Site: brandenburg
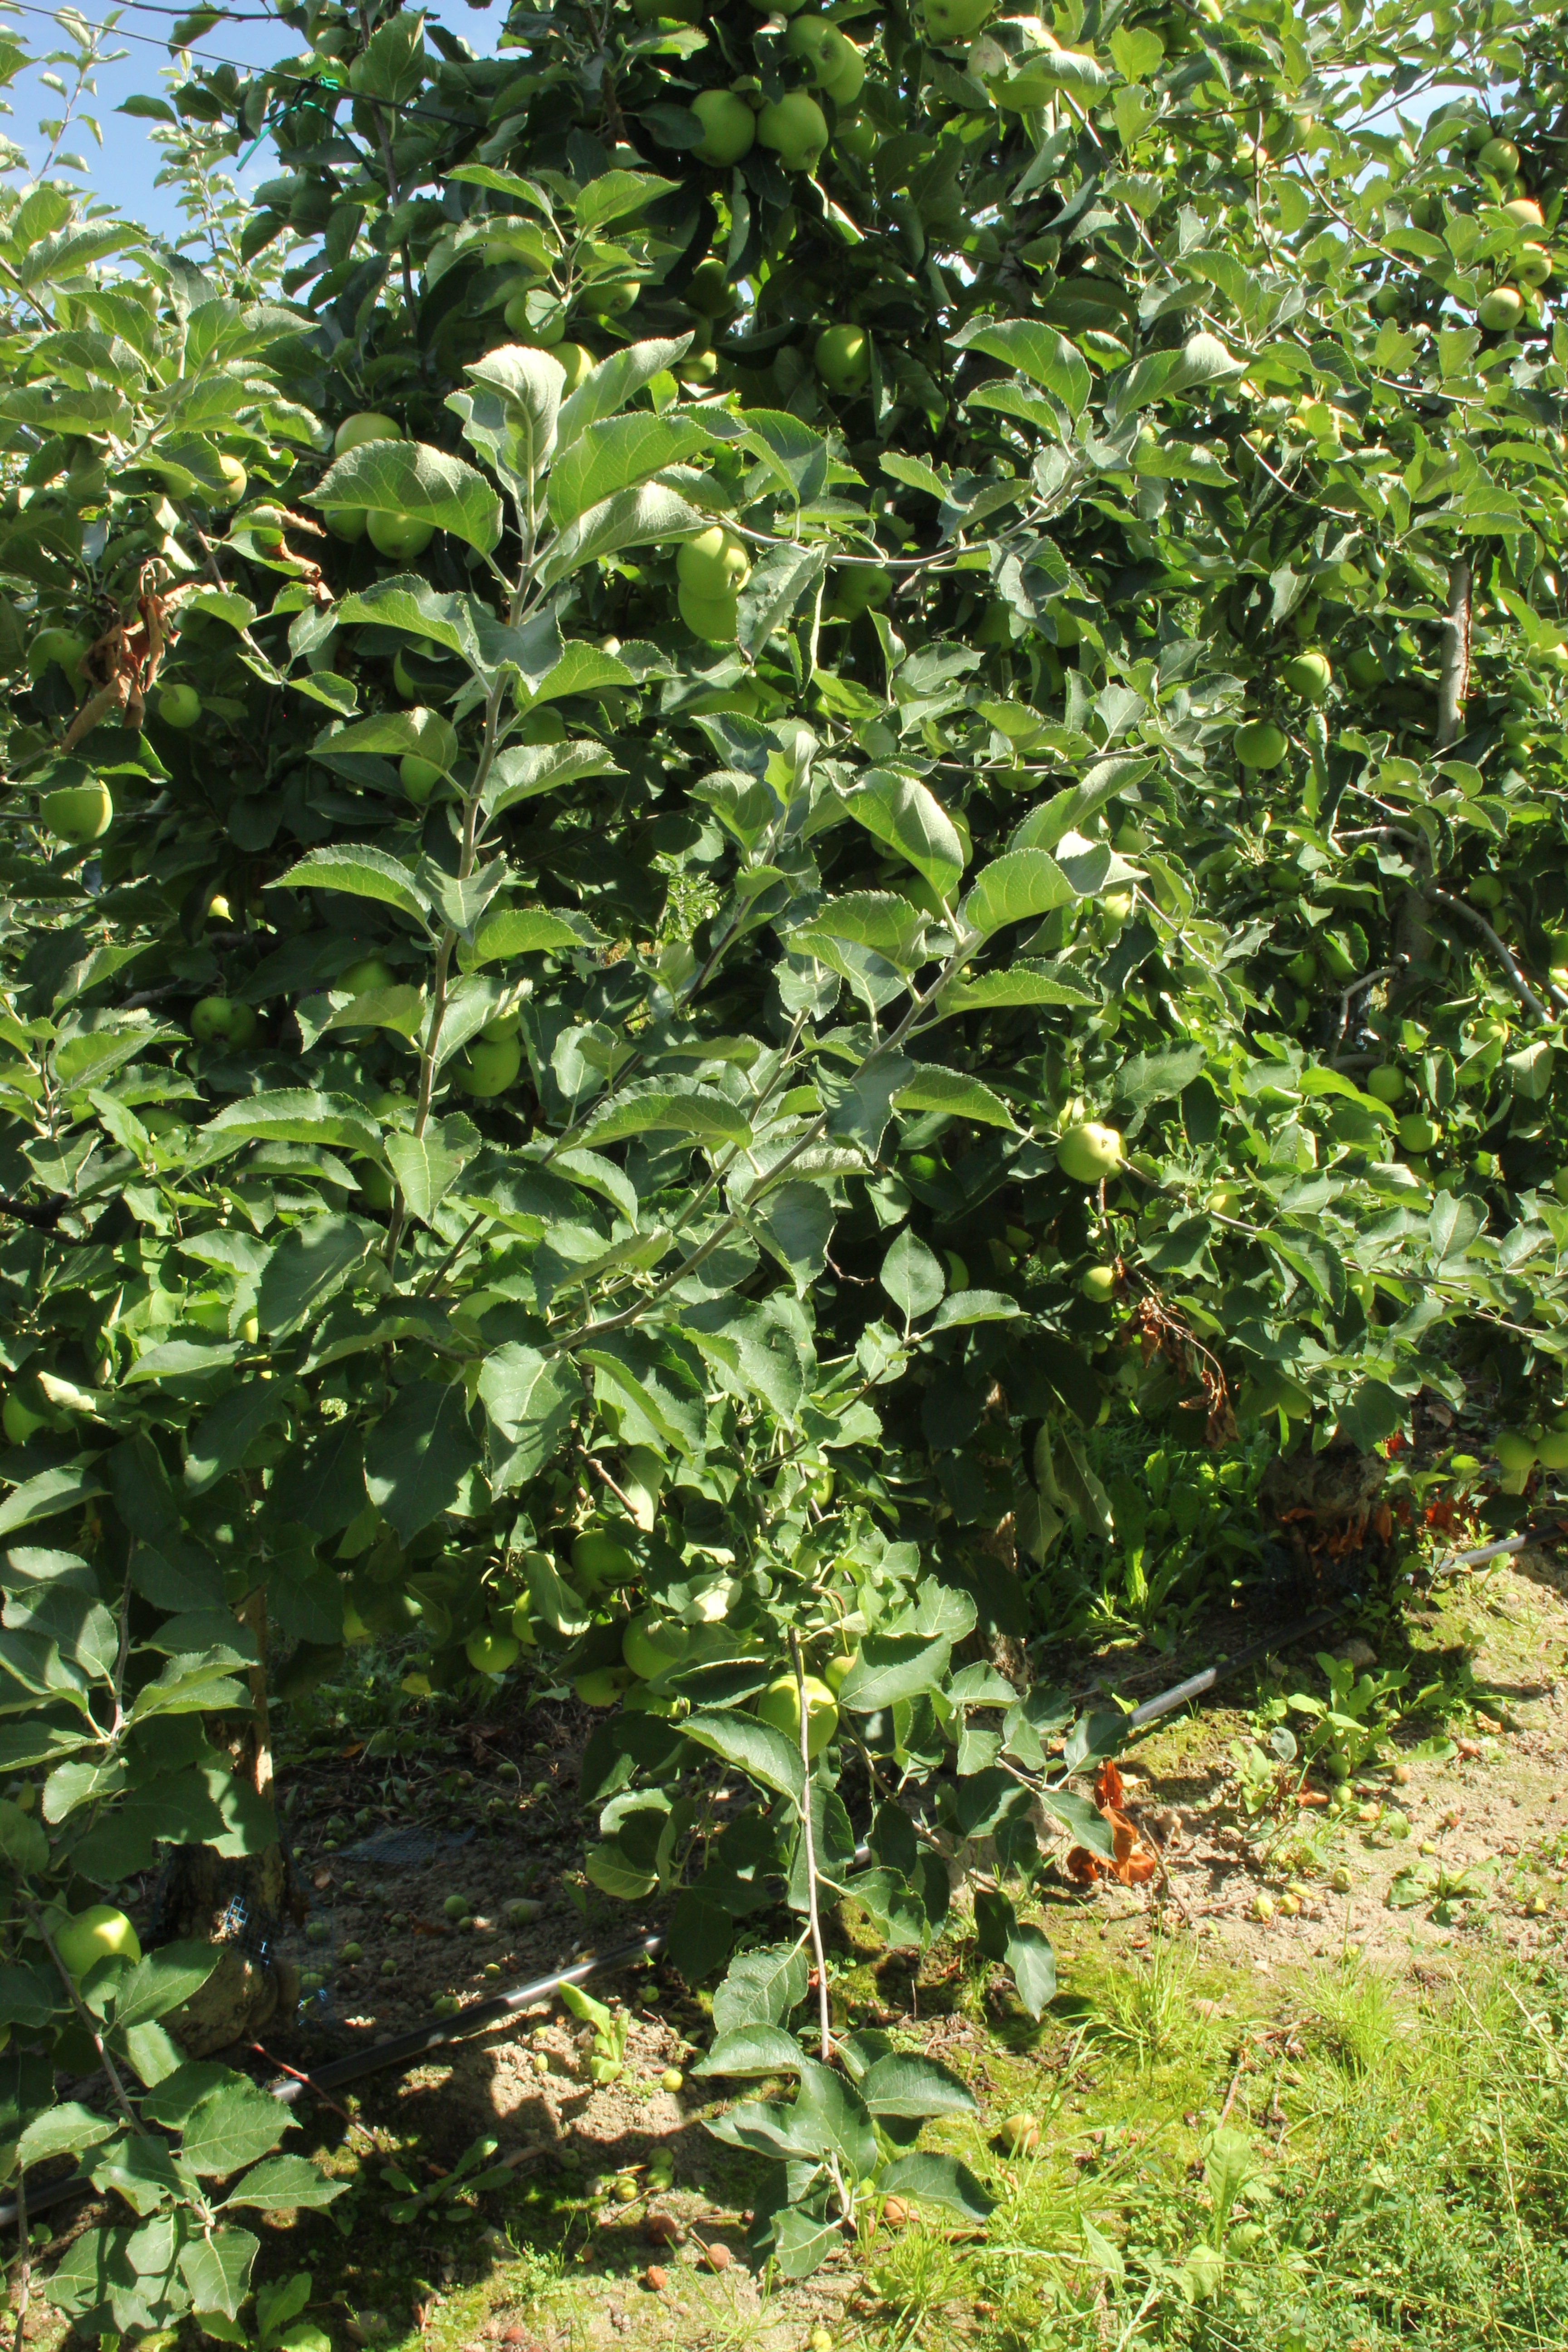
Growth stage (BBCH 77): Development of fruit